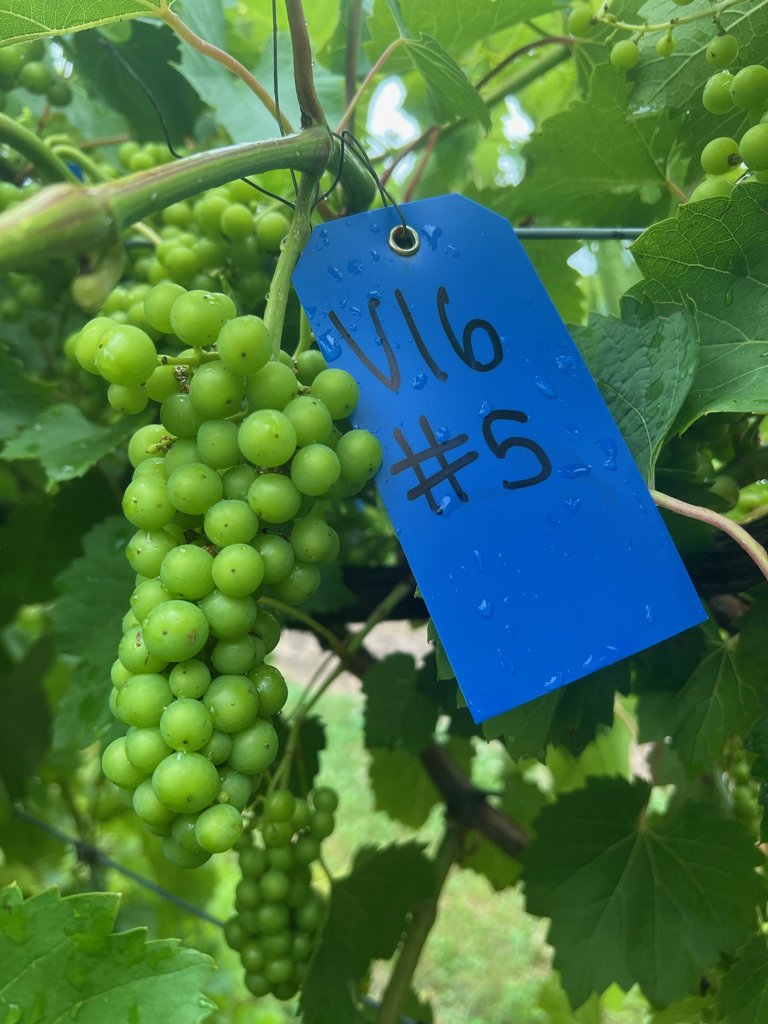
Berries visible: 123
Grape clusters: 5